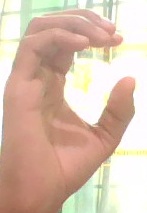
ASL sign: C